Mesa Verde National Park

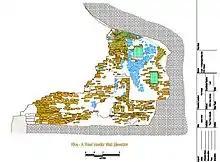
Section view of Kiva A in Mesa Verde's Fire Temple, cut from laser scan data collected by a CyArk/National Park Service partnership. Since Fire Temple was at least partially built to conform to the dimensions of the cliff alcove in which it was built, it is neither round in form nor truly subterranean like other structures generally defined as kivas.

A severe drought from 1130 to 1180 led to rapid depopulation in many parts of the San Juan Basin, particularly at Chaco Canyon. As the extensive Chacoan system collapsed, people increasingly migrated to Mesa Verde, causing major population growth in the area. This led to much larger settlements of six to eight hundred people, which reduced mobility for the Puebloan, who had in the past frequently relocated their dwellings and fields as part of their agriculture strategy. In order to sustain these larger populations, they dedicated more and more of their labor to farming. Population increases also led to expanded tree felling that reduced habitat for many wild plant and animal species that the Puebloan had relied on, further deepening their dependency on domesticated crops that were susceptible to drought-related failure. A recent study has shown that residents resorted to cannibalism starting in 1150 due to the discovery of disarticulated human remains that were prepared and consumed.